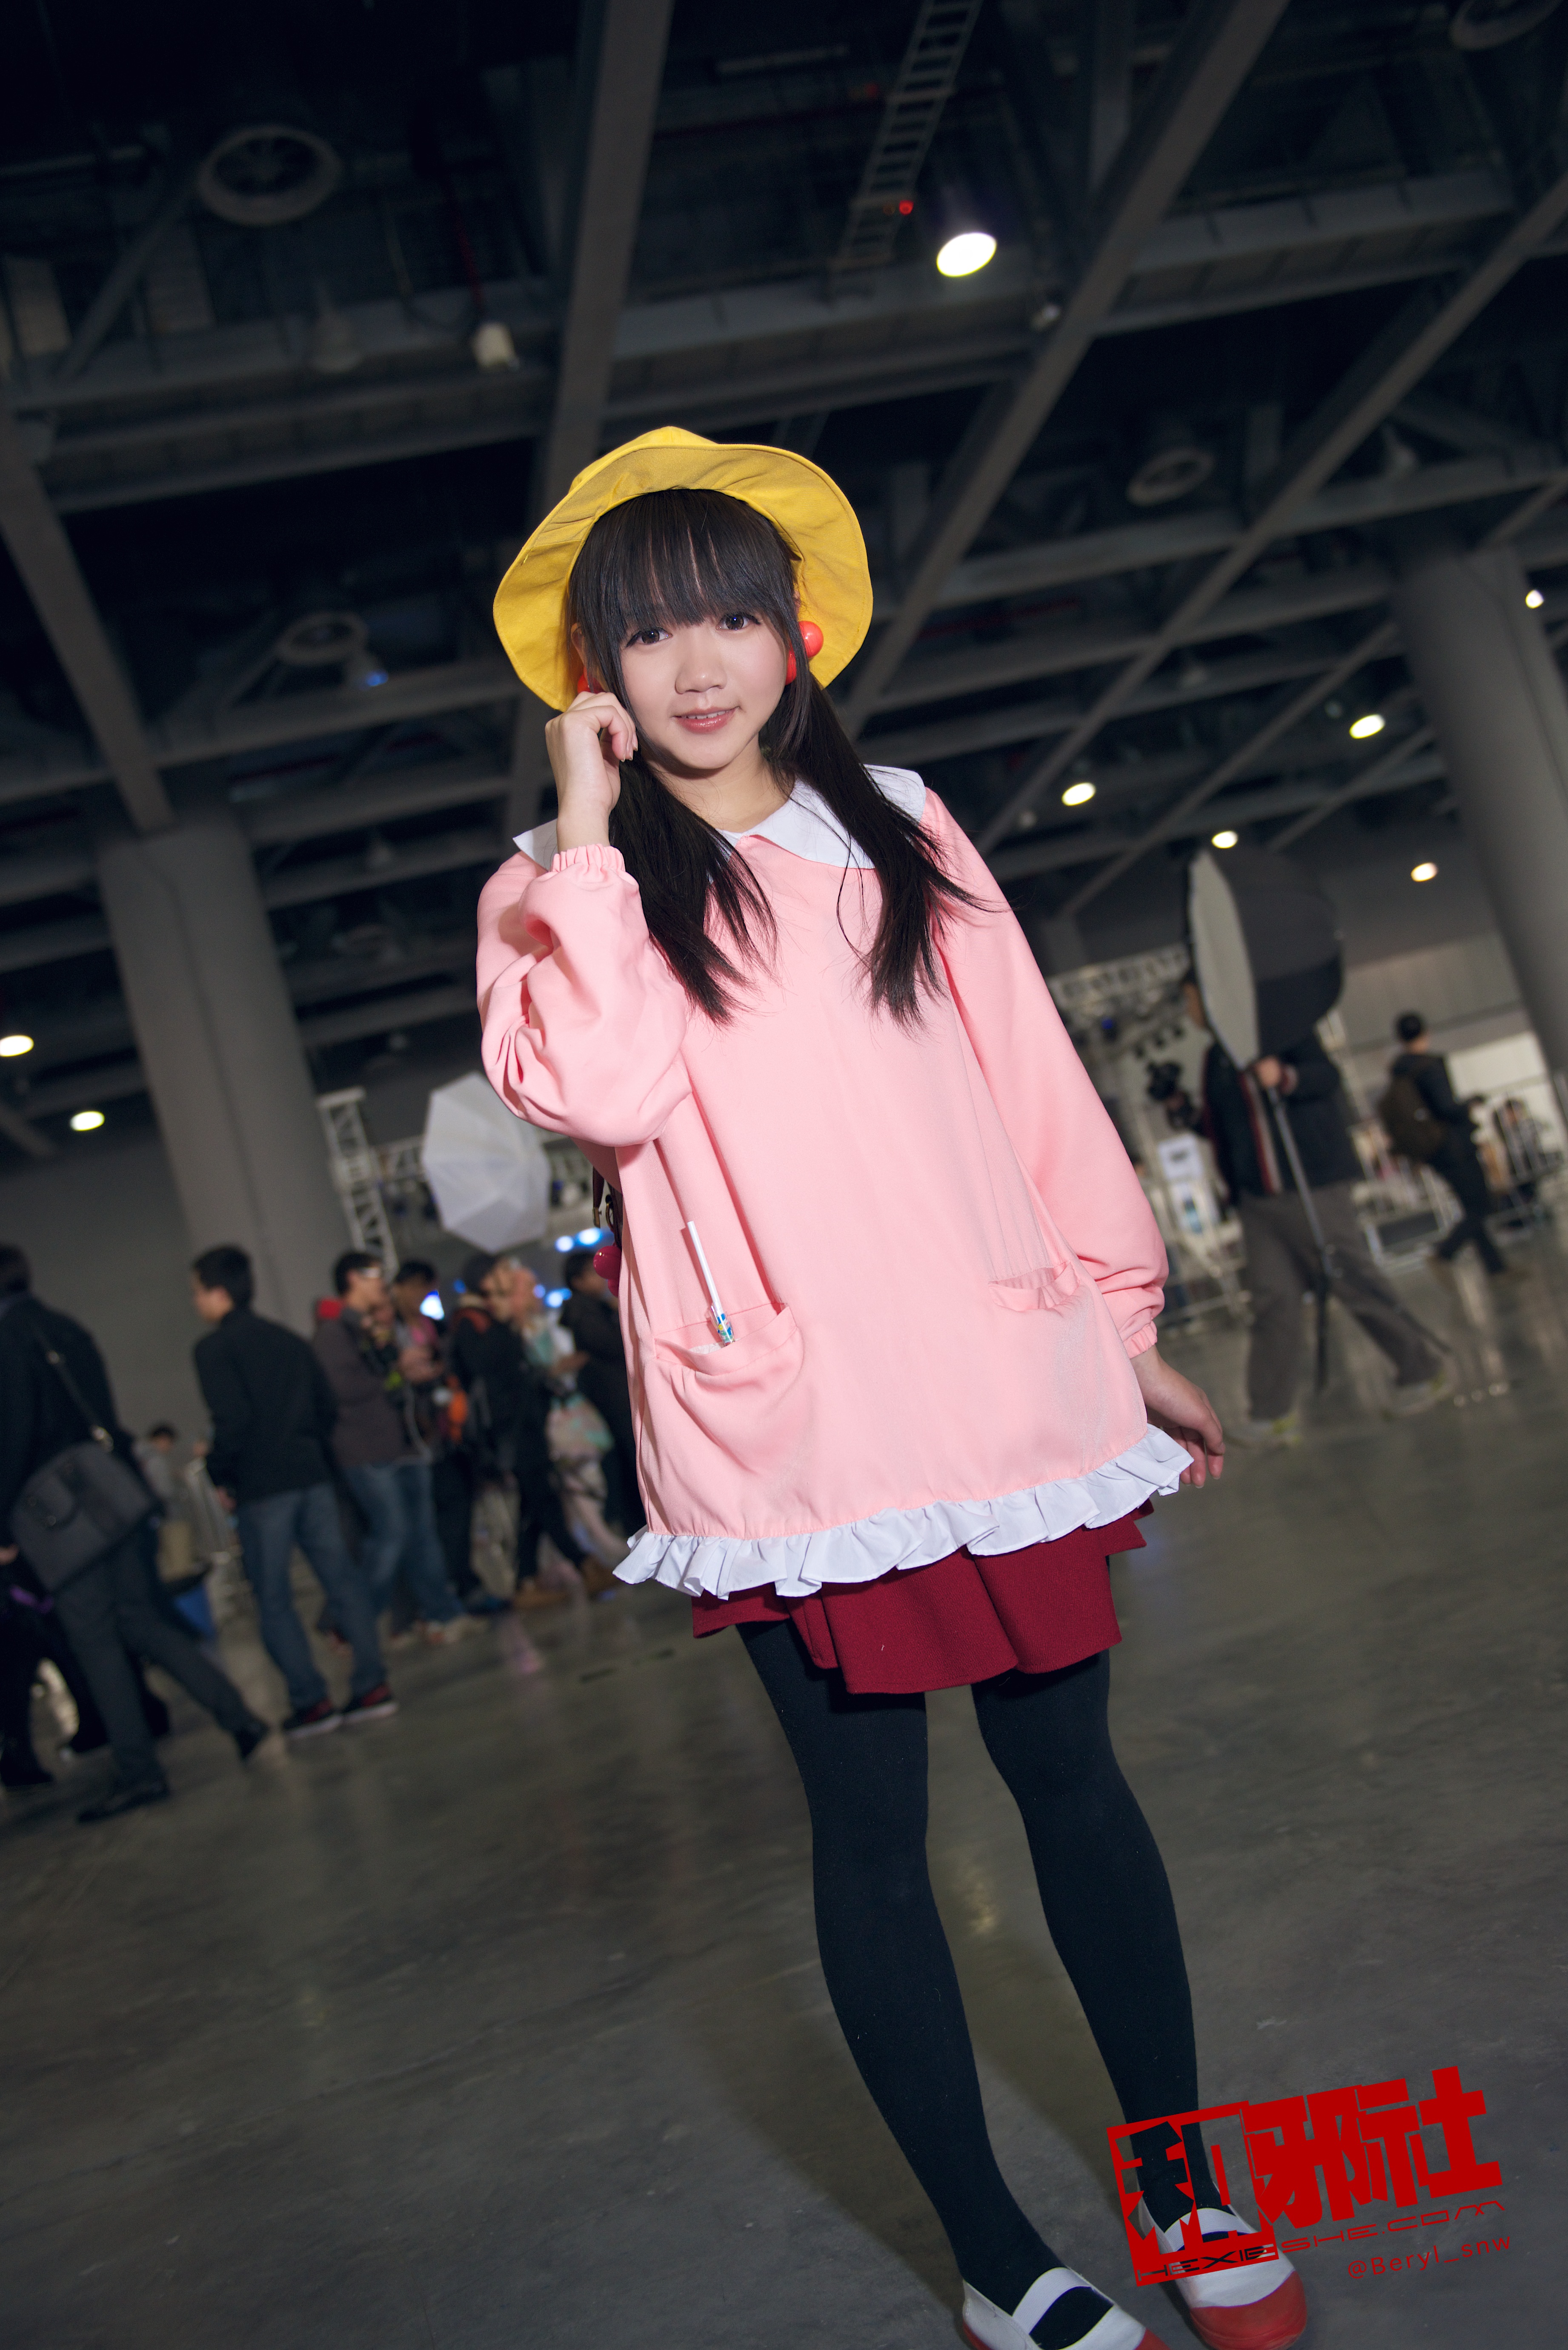
girl, play, cute, portrait, model, fashion, nikon, clothing, lady, cosplay, girls, japanese, f28, 2470, costume, pantyhose, d800e, anime, comic, comiccon, fashion show